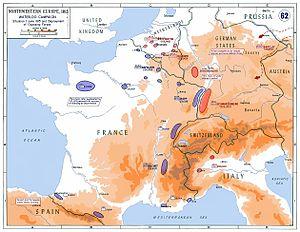
Les événements militaires des Cent-Jours sont l'ensemble des faits militaires, des campagnes et batailles survenus pendant la période dite des Cent-Jours qui virent le retour de Napoléon Bonaparte au pouvoir en France et la restauration provisoire de l'Empire. La défaite militaire française à la bataille de Waterloo et l'invasion de la France par les Alliés qui en fut la conséquence aboutirent à la Seconde abdication de Napoléon et à son exil définitif à Sainte-Hélène où il mourut en 1821.
La Septième Coalition est formée en toute hâte en 1815 après le retour de Napoléon Iᵉʳ et avant son entrée à Paris. Le 13 mars, six jours avant que Napoléon n’atteigne la capitale, les puissances au congrès de Vienne le déclarent hors-la-loi. Quatre jours plus tard le Royaume-Uni, l'Empire russe, l'Empire d'Autriche et le Royaume de Prusse parviennent à mobiliser cent cinquante mille hommes dans le but de l’écarter de la tête de la France.